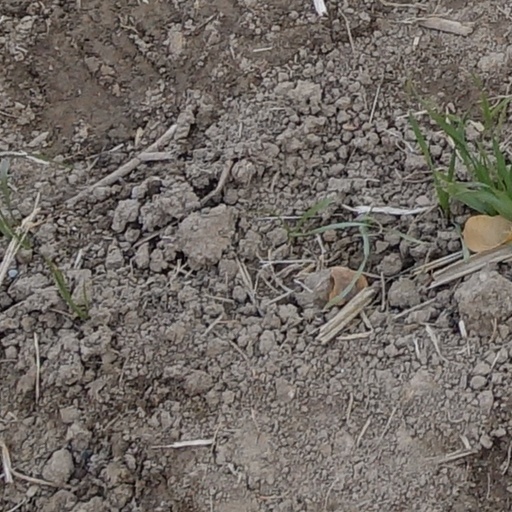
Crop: wheat